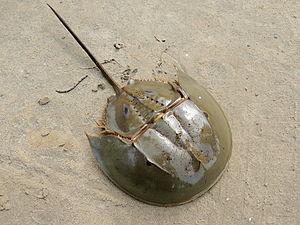
Tachypleus gigas est une des quatre espèces connues de limule. On peut la trouver au Japon.
Les Limulidés sont la famille d'arthropodes chélicérés regroupant les limules modernes. Ce sont des arthropodes marins ressemblant à des crabes ayant une forme de fer à cheval.